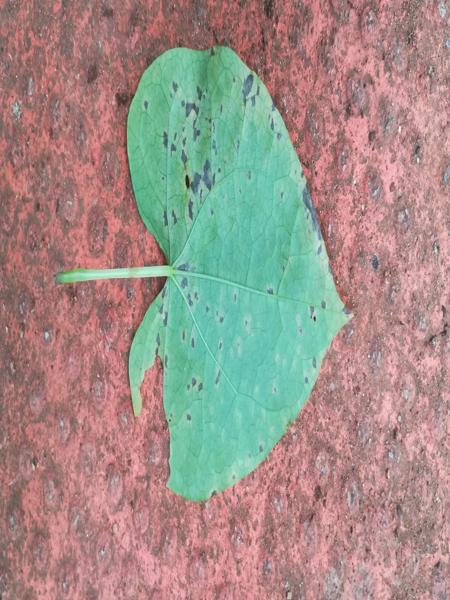
Plant: Amruthaballi